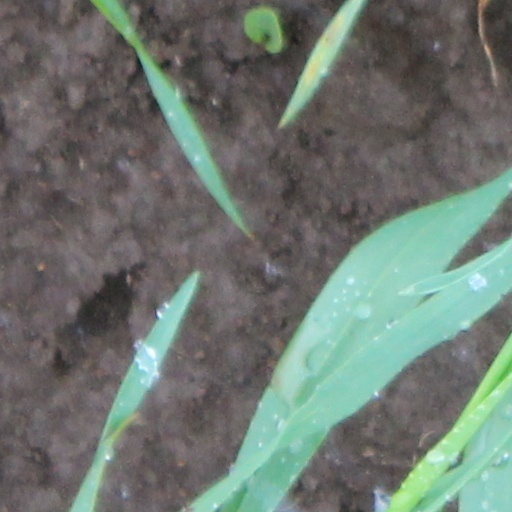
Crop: wheat